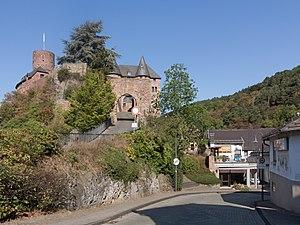
Heimbach est une ville de Rhénanie-du-Nord-Westphalie, située dans l'arrondissement de Düren, dans le district de Cologne, dans le Landschaftsverband de Rhénanie.